Susan Hall

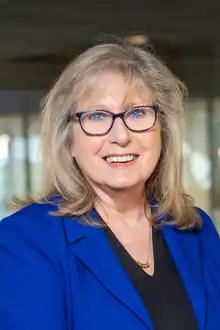
Hall in 2023

Susan Mary Hall ("née" Cole; born March 1955) is a British politician who has served as a Member of the London Assembly since 2017 and a councillor on Harrow London Borough Council since 2006. She was leader of the London Conservatives in the London Assembly from December 2019 until May 2023. Hall was the Conservative Party candidate for the 2024 London mayoral election, finishing in second place behind incumbent mayor Sadiq Khan.